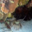
Label: lobster